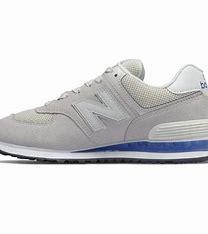
Brand: New
Model: Balance WL574